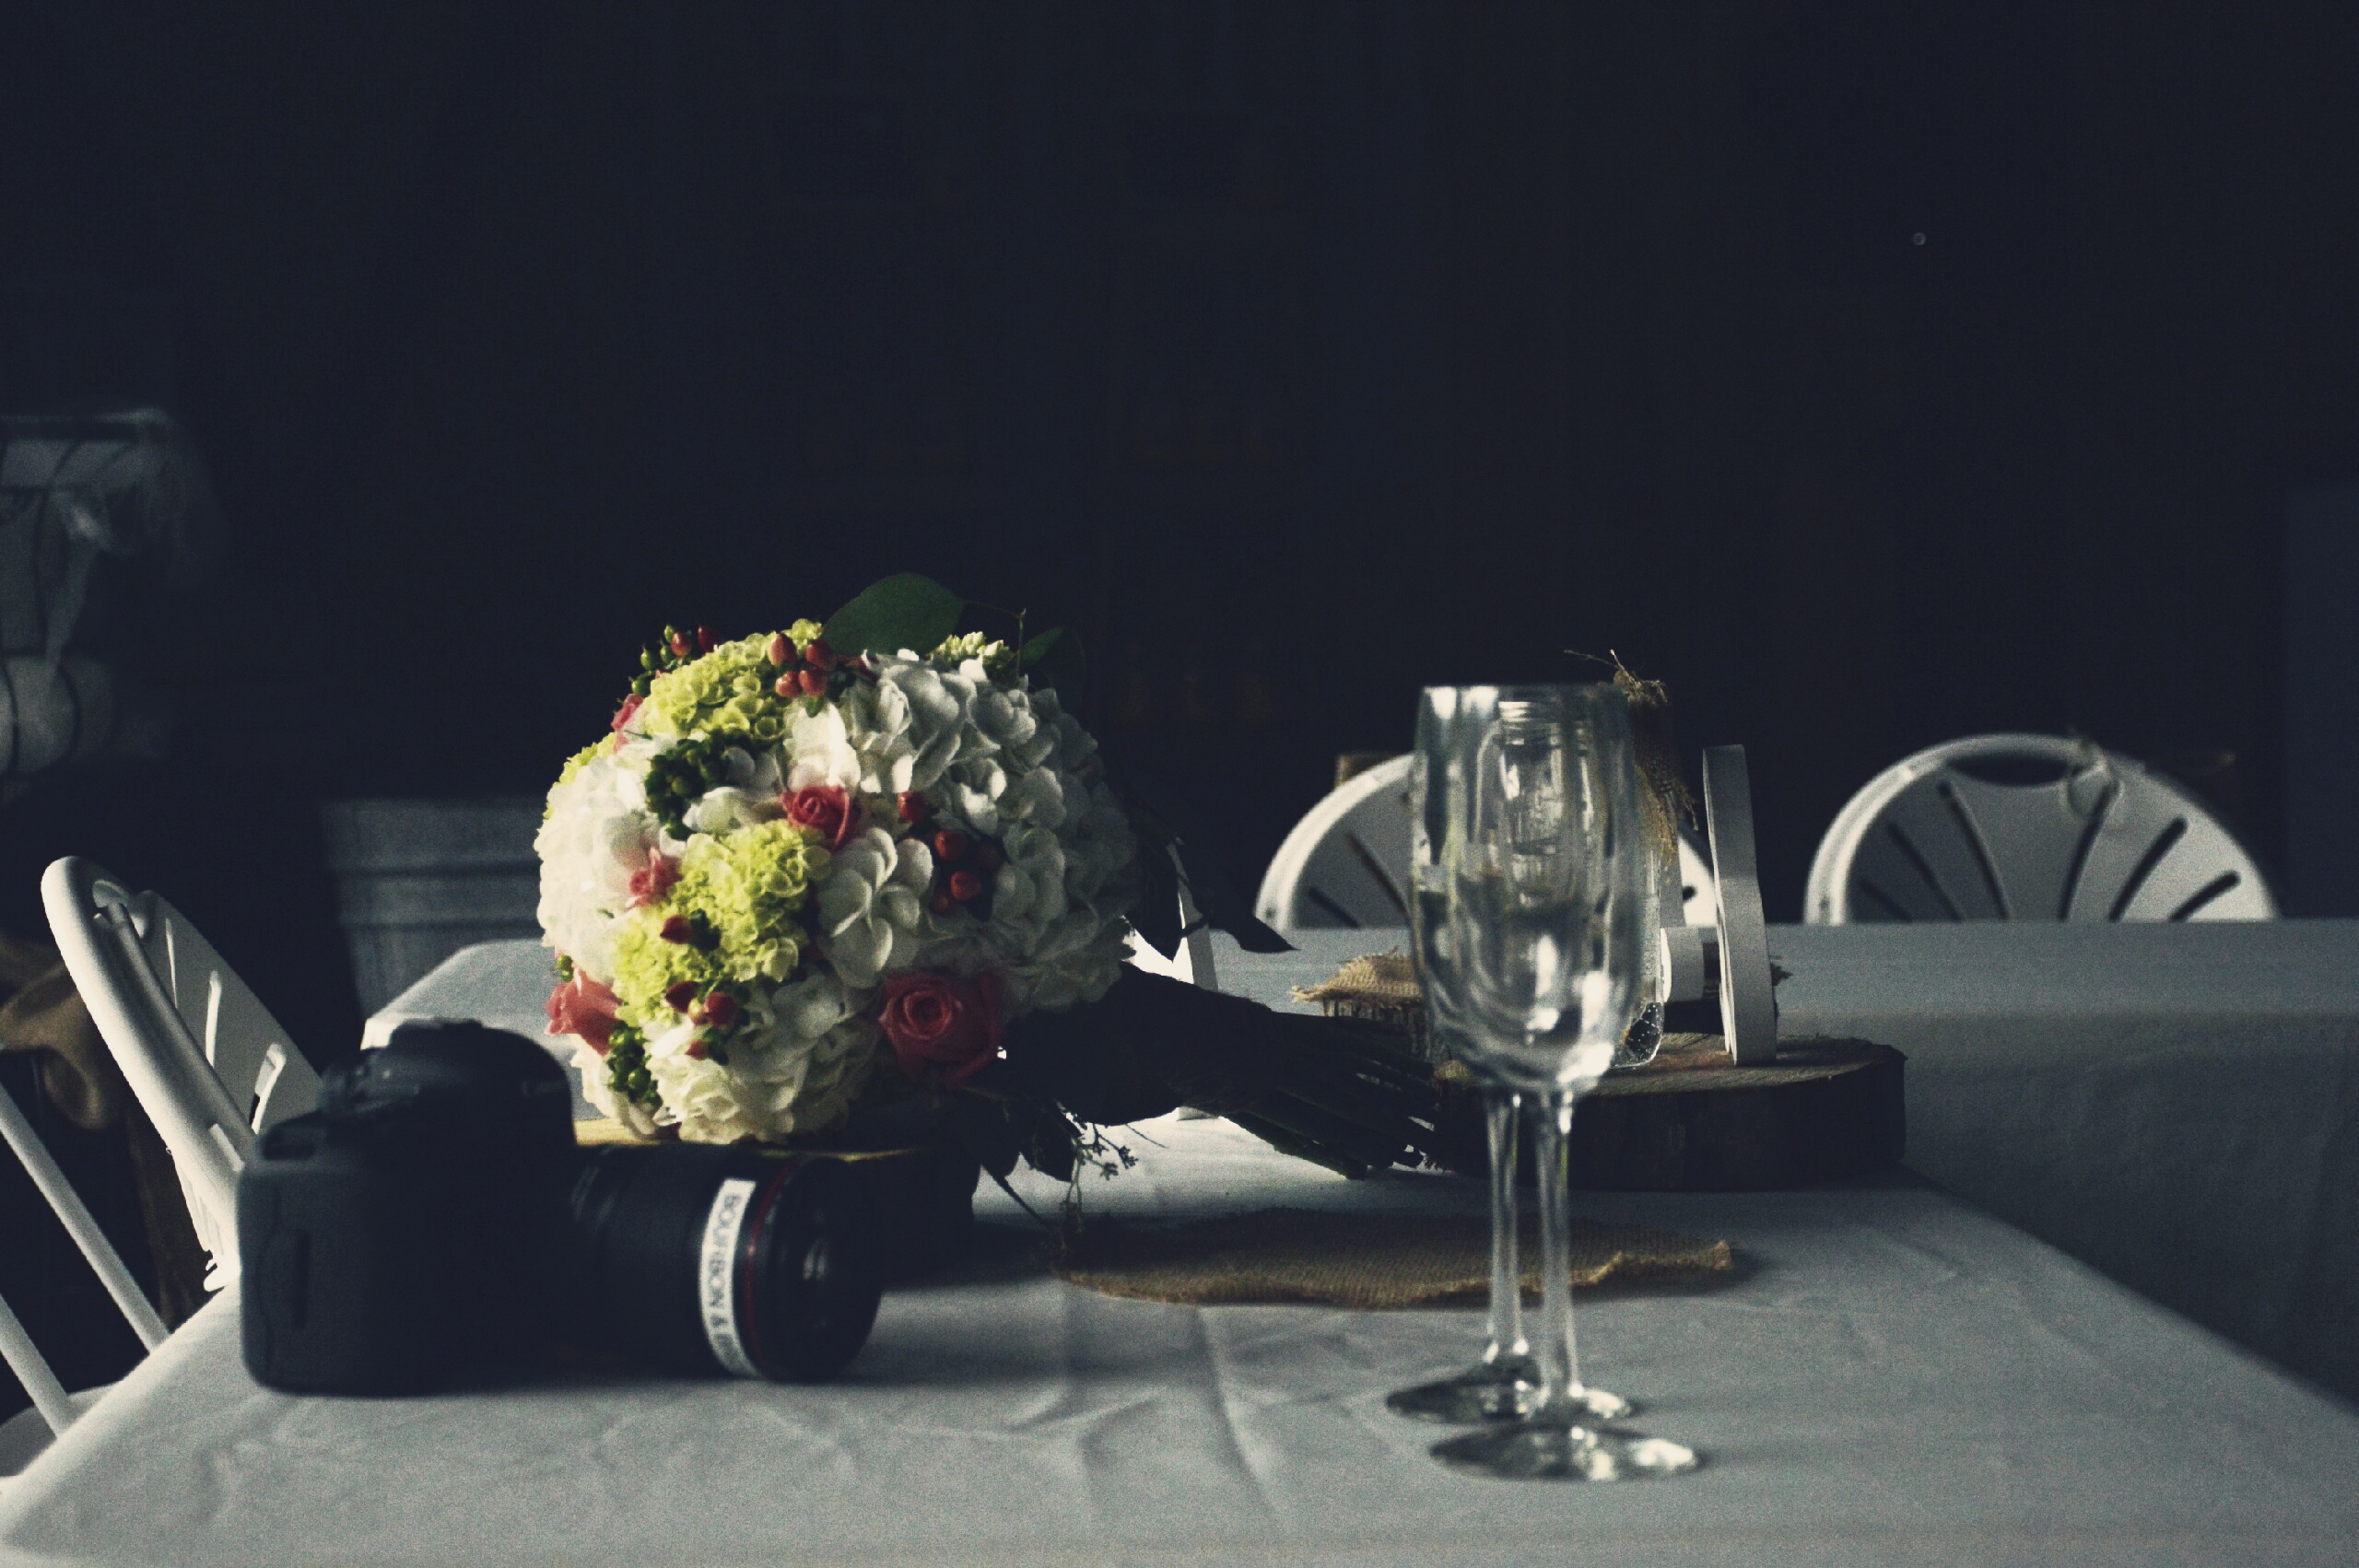
vehicle, darkness, lighting, still life, screenshot